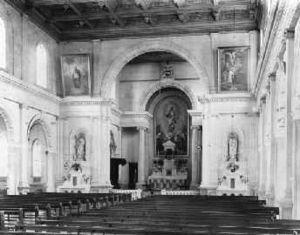
La cathédrale du Sacré-Cœur de Wellington est l'un des principaux sanctuaires catholiques de Wellington, la capitale de la Nouvelle-Zélande.